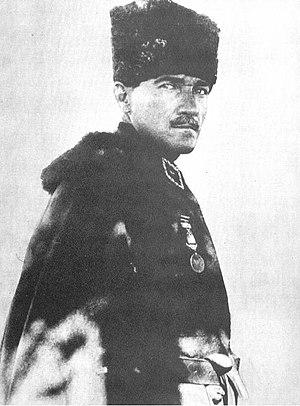
Sophie de Prusse, princesse de Prusse et d'Allemagne puis, par son mariage, reine des Hellènes, est née à Potsdam, en Prusse, le 14 juin 1870, et décédée à Francfort-sur-le-Main, dans le land de Hesse, en Allemagne, le 13 janvier 1932. Elle est souveraine de Grèce de 1913 à 1917 puis de 1920 à 1922.
La bataille de la Sakarya est un épisode de la guerre gréco-turque, qui s'inscrit elle-même dans la guerre d'indépendance turque. Bataille décisive du conflit, elle a lieu du 14 août au 13 septembre 1921 sur les berges de la Sakarya dans les alentours de Polatlı, qui est aujourd’hui une localité de la province d'Ankara.
Kemal Atatürk, communément appelé Mustafa Kemal Atatürk ou parfois simplement Mustafa Kemal, né en 1881 à une date inconnue à Salonique et mort le 10 novembre 1938 à Istanbul, est un homme d'État turc, fondateur et premier président de la République de Turquie de 1923 à 1938.